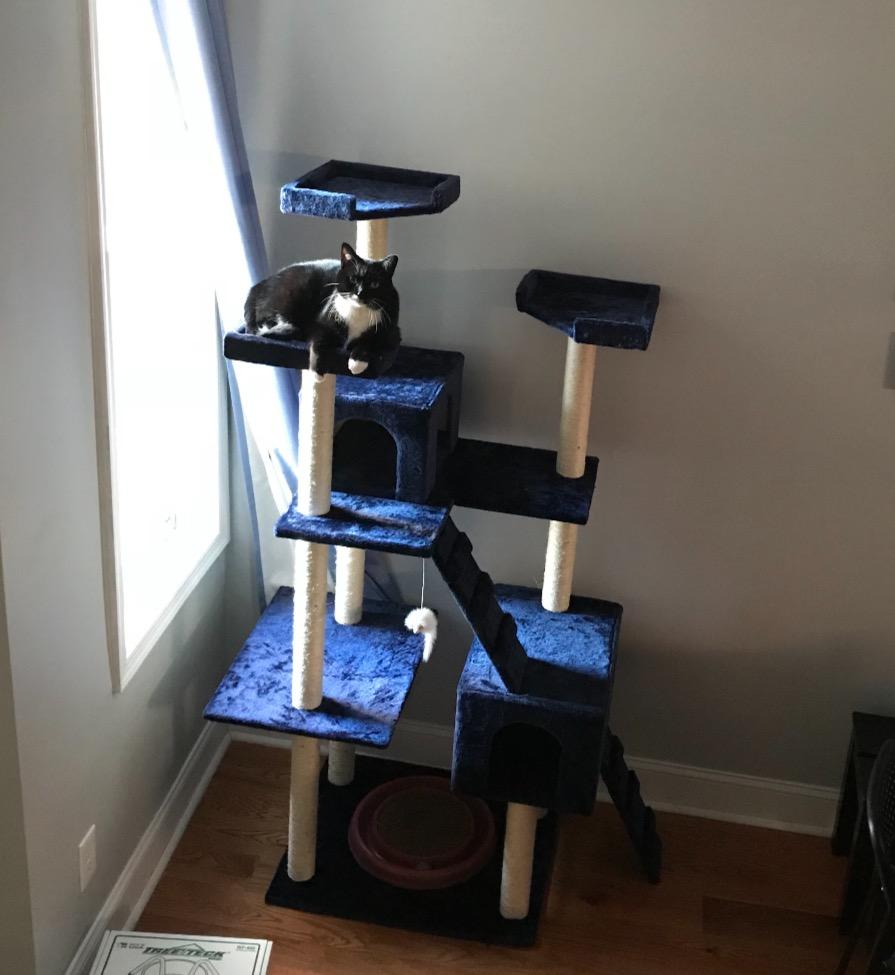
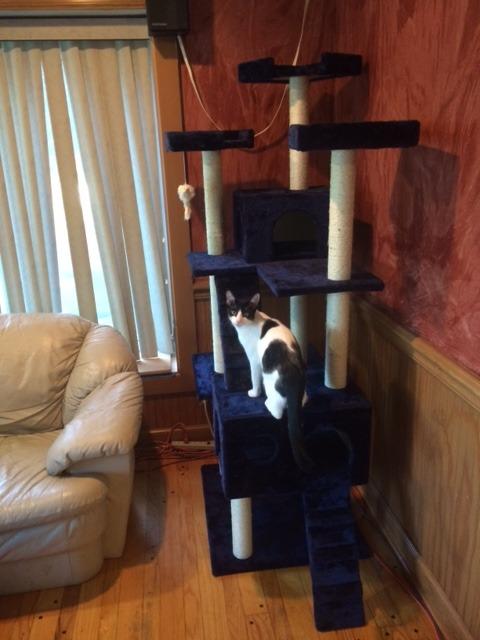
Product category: items_cat tree
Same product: yes